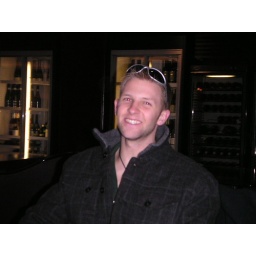
Waiting in the bar for a dinner table